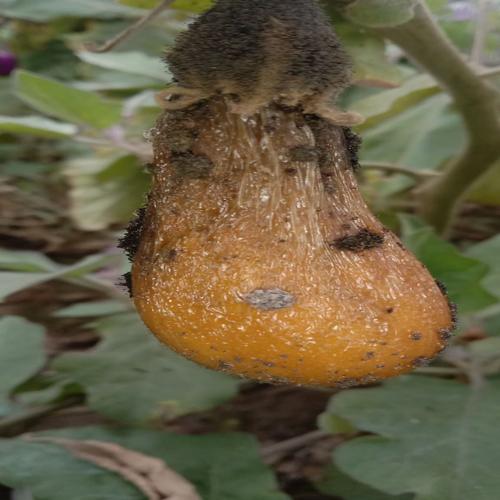
Label: Wet Rot